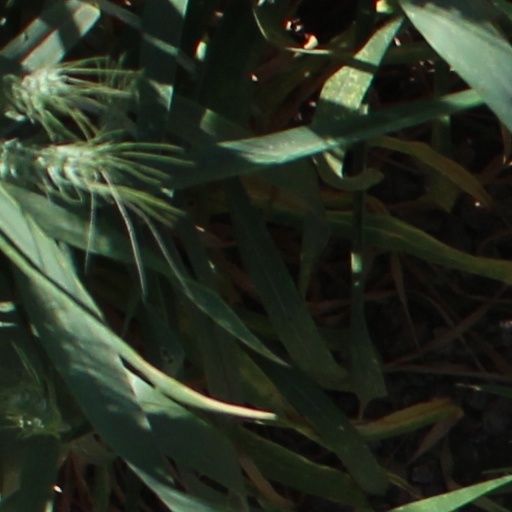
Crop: wheat